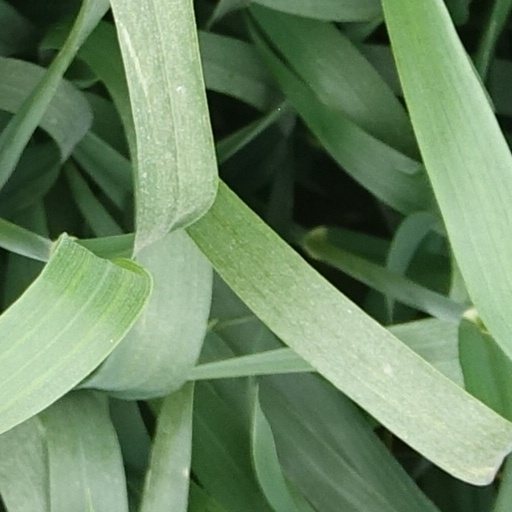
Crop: wheat